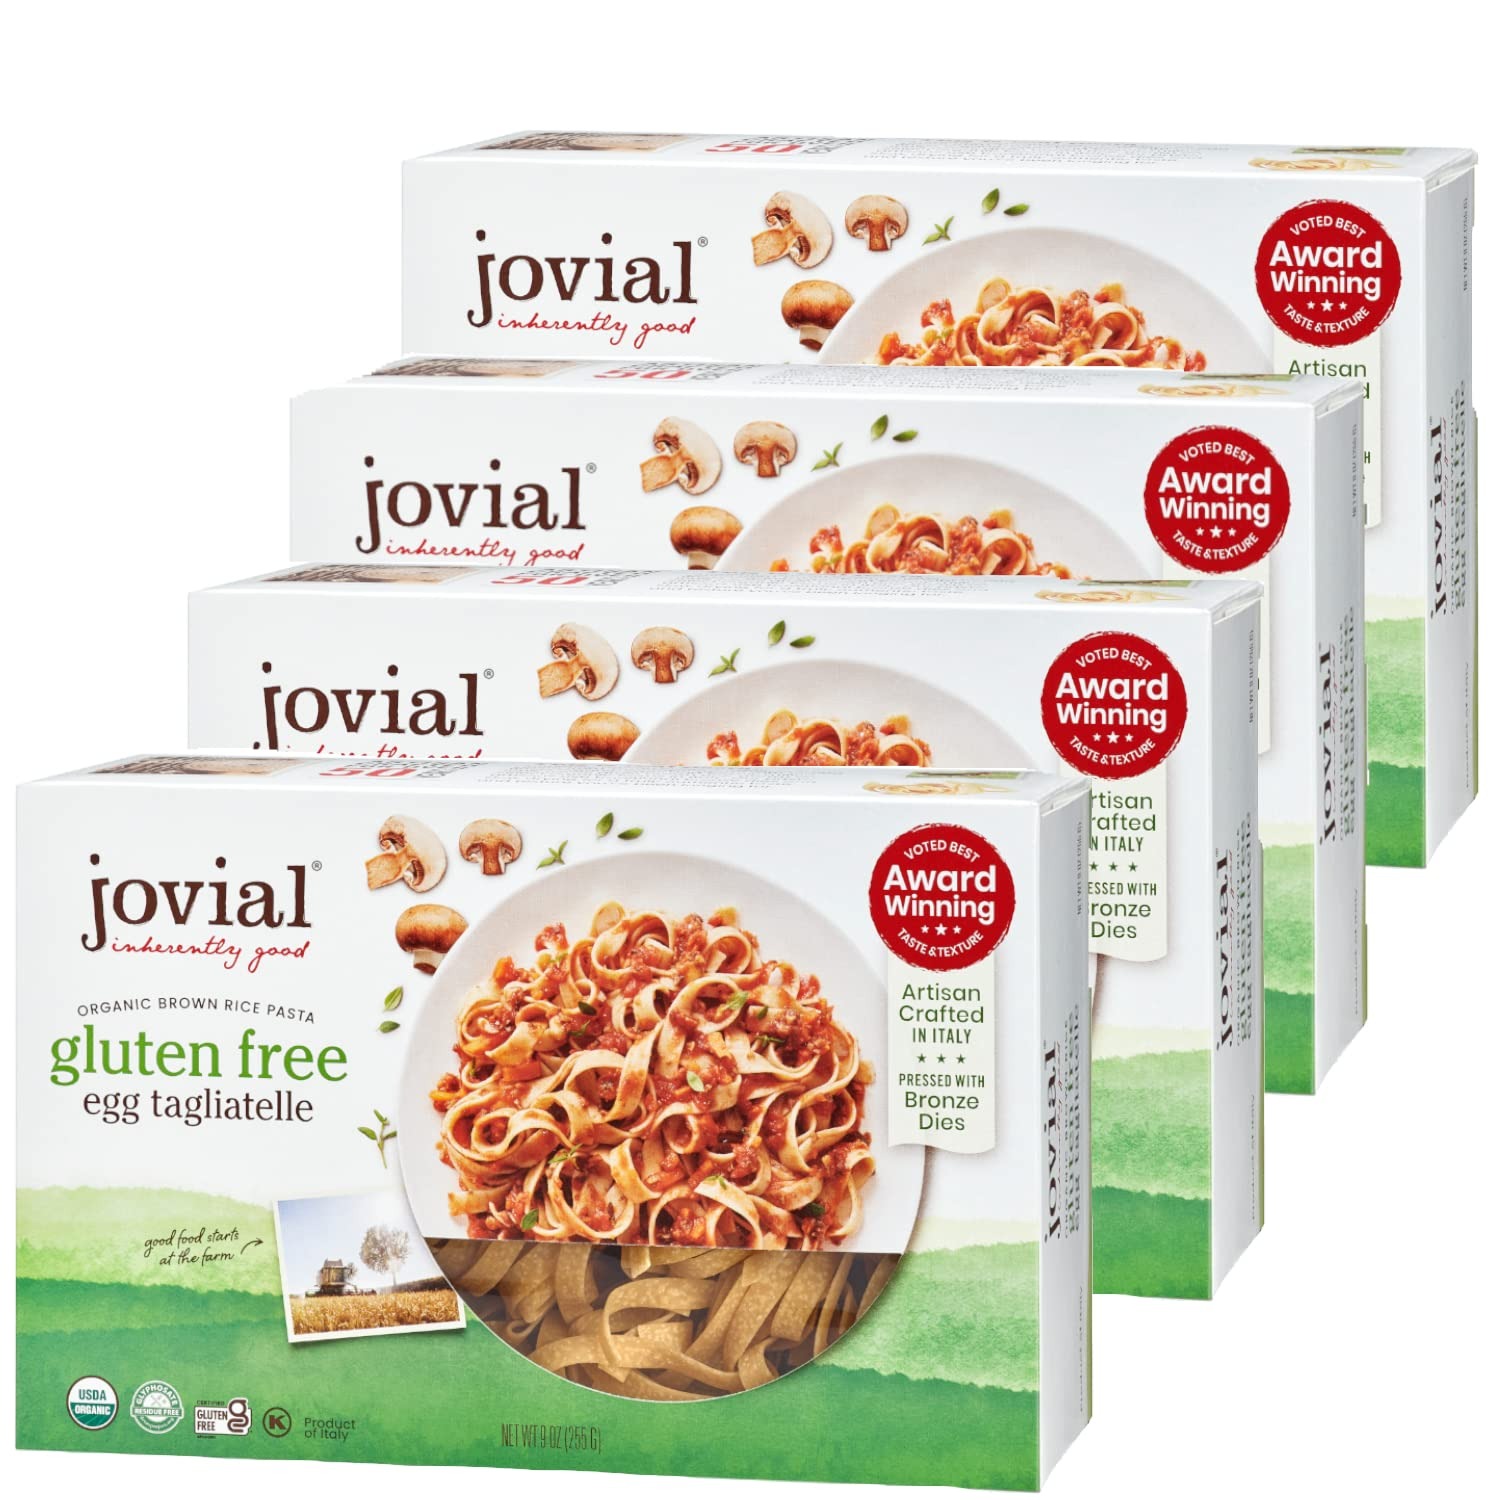
Item Name: Jovial Brown Rice Egg Tagliatelle Pasta - Whole Grain Pasta, Organic Pasta, Gluten Free, Dairy Free, Brown Rice Pasta, Made in Italy - 9 Oz, 4 Pack
Bullet Point 1: WHOLE GRAIN PASTA - Cooks just like regular wheat pasta, so you'll never feel like you're missing out. Tastes great with all types of sauces! Named "Best Gluten Free Pasta" by America's Test Kitchen
Bullet Point 2: SIMPLE INGREDIENTS - True to Jovial fashion, our Brown Rice pasta has no additives and is made using only two ingredients: organic brown rice and water. Enjoy 57g of whole grains per 2 Oz serving
Bullet Point 3: CERTIFIED GLUTEN FREE - Made in a dedicated gluten-free facility and is certified gluten-free at less than 10PPM. Eat freely, deliciously, and organically, and feel good without missing out!
Bullet Point 4: 100% ORGANIC & NON-GMO PROJECT VERIFIED - Jovial Brown Rice Pasta is made from organic brown rice flour and water. It is USDA Certified Organic, Non-GMO Project Verified, and tested for glyphosate
Bullet Point 5: MADE IN ITALY - Made by pasta artisans in Italy who combine the experience of making gluten-free with traditional techniques, like pressing through bronze dies and slow drying for superior quality
Value: 36.0
Unit: Ounce

Price: 19.68